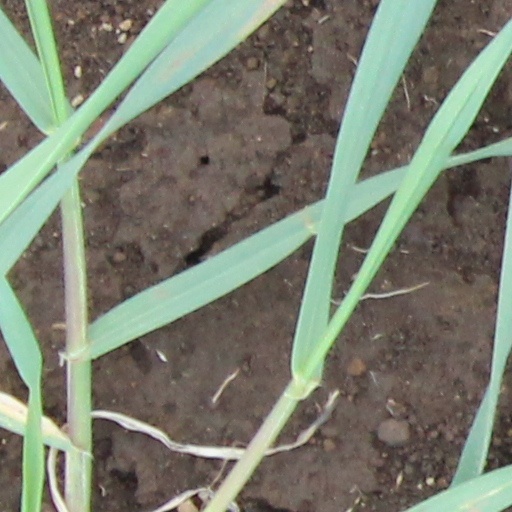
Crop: wheat